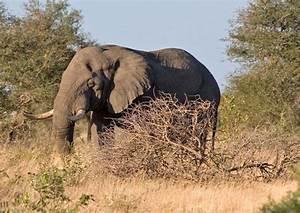
elephant